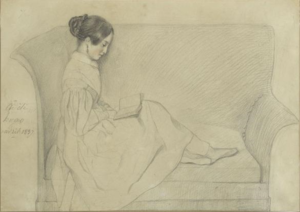
Portrait de Léopoldine Hugo par sa mère, monté avec un fragment de robe et deux inscription manuscrites de Victor Hugo Inscription - Au milieu, à gauche ""à mon cher Victor Adèle Hugo avril 1837"" . Inscription - Au dessous du dessin, à gauche ""Robe de Didine - 1834. V. H"" . Inscription - Au dessous du dessin, à droite: ""Oh! La belle petite robe/ Qu'elle avait, vous rappelez vous?"""
Léopoldine Cécile Marie-Pierre Catherine Hugo, née le 28 août 1824 à Paris, et morte noyée le 4 septembre 1843 à Villequier, à l'âge de 19 ans, est la fille du romancier, poète et dramaturge Victor Hugo et d’Adèle Foucher.